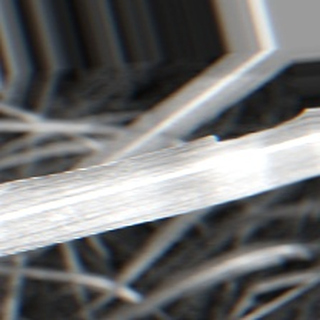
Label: sugarcane_bacterial_blight